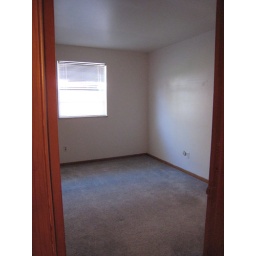
bedroom of another on in the same building i think